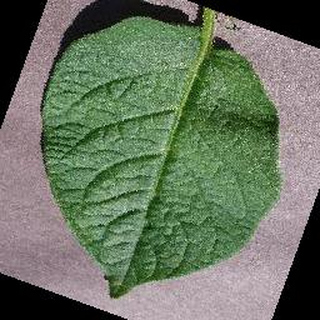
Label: healthy_potato